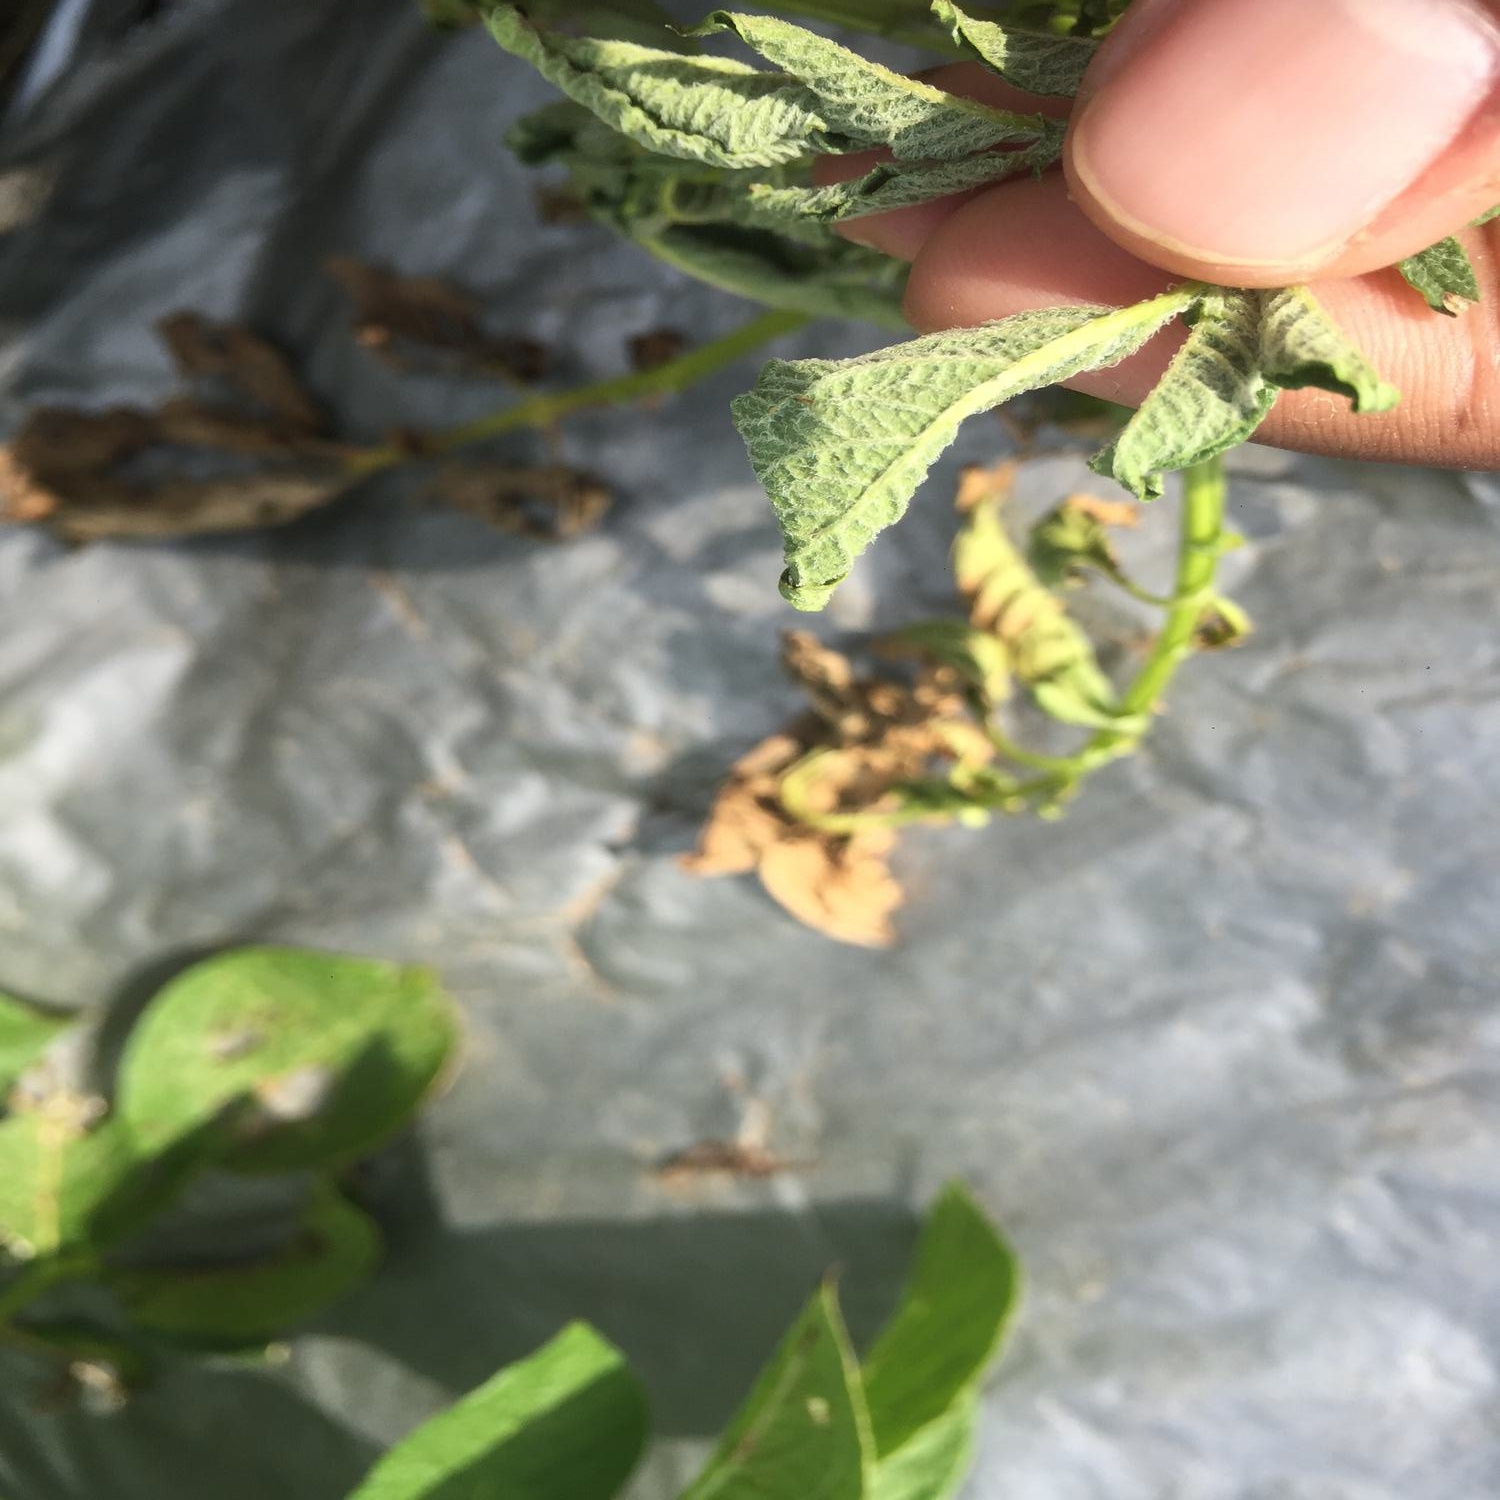
Etiqueta: Pudricion_Parda